The Lone Chance

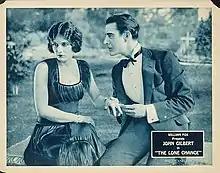
Film poster

The Lone Chance was a 1924 silent American drama film directed by Howard M. Mitchell and starring Evelyn Brent. The film is now considered lost.